Appalachian Highlands

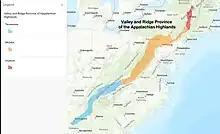
Valley and Ridge province of the Appalachian Highlands physiographic division; to the north is the Hudson section, then the central section, and to the south the Tennessee section.

The Valley and Ridge province is a physiographic province of the larger Appalachian division, located in the eastern United States. It is bordered on the east by the Blue Ridge and Piedmont provinces and on the west by the Appalachian Plateau. There are three sections of the province, the Hudson section, the Central section, and the Tennessee section.